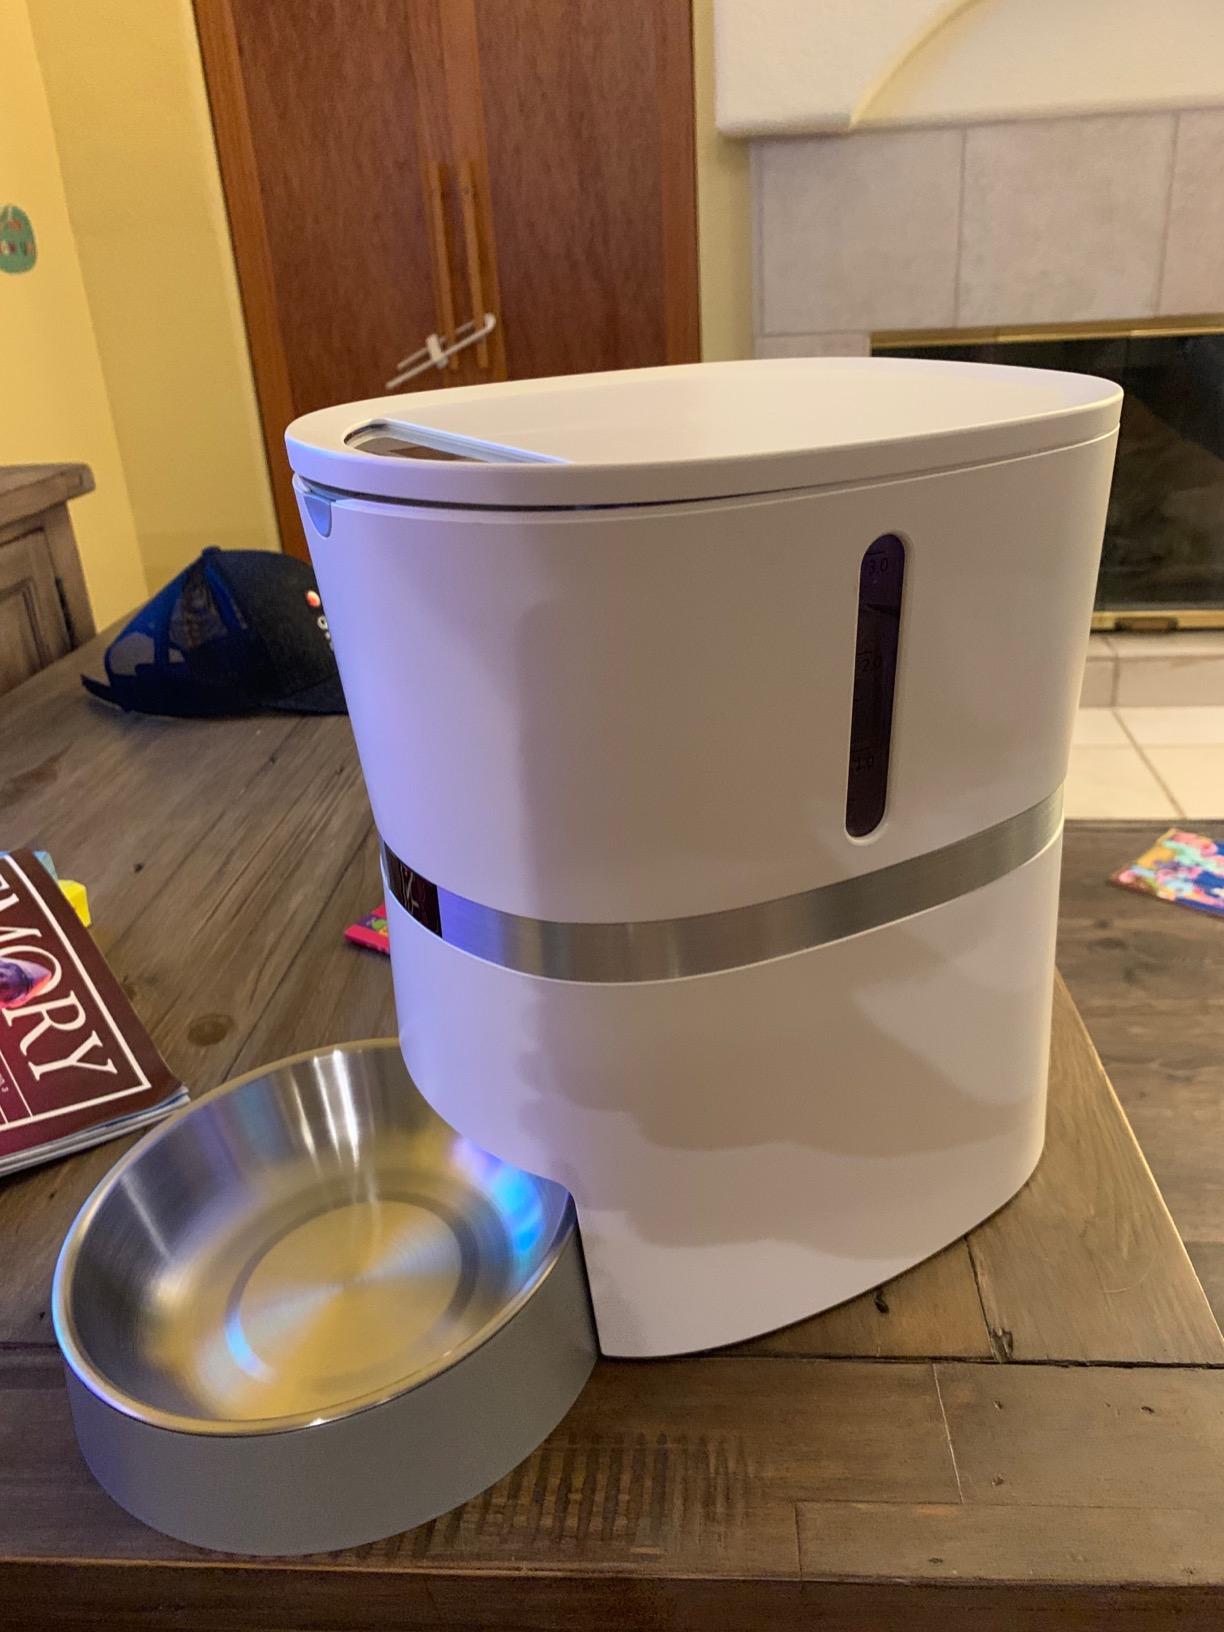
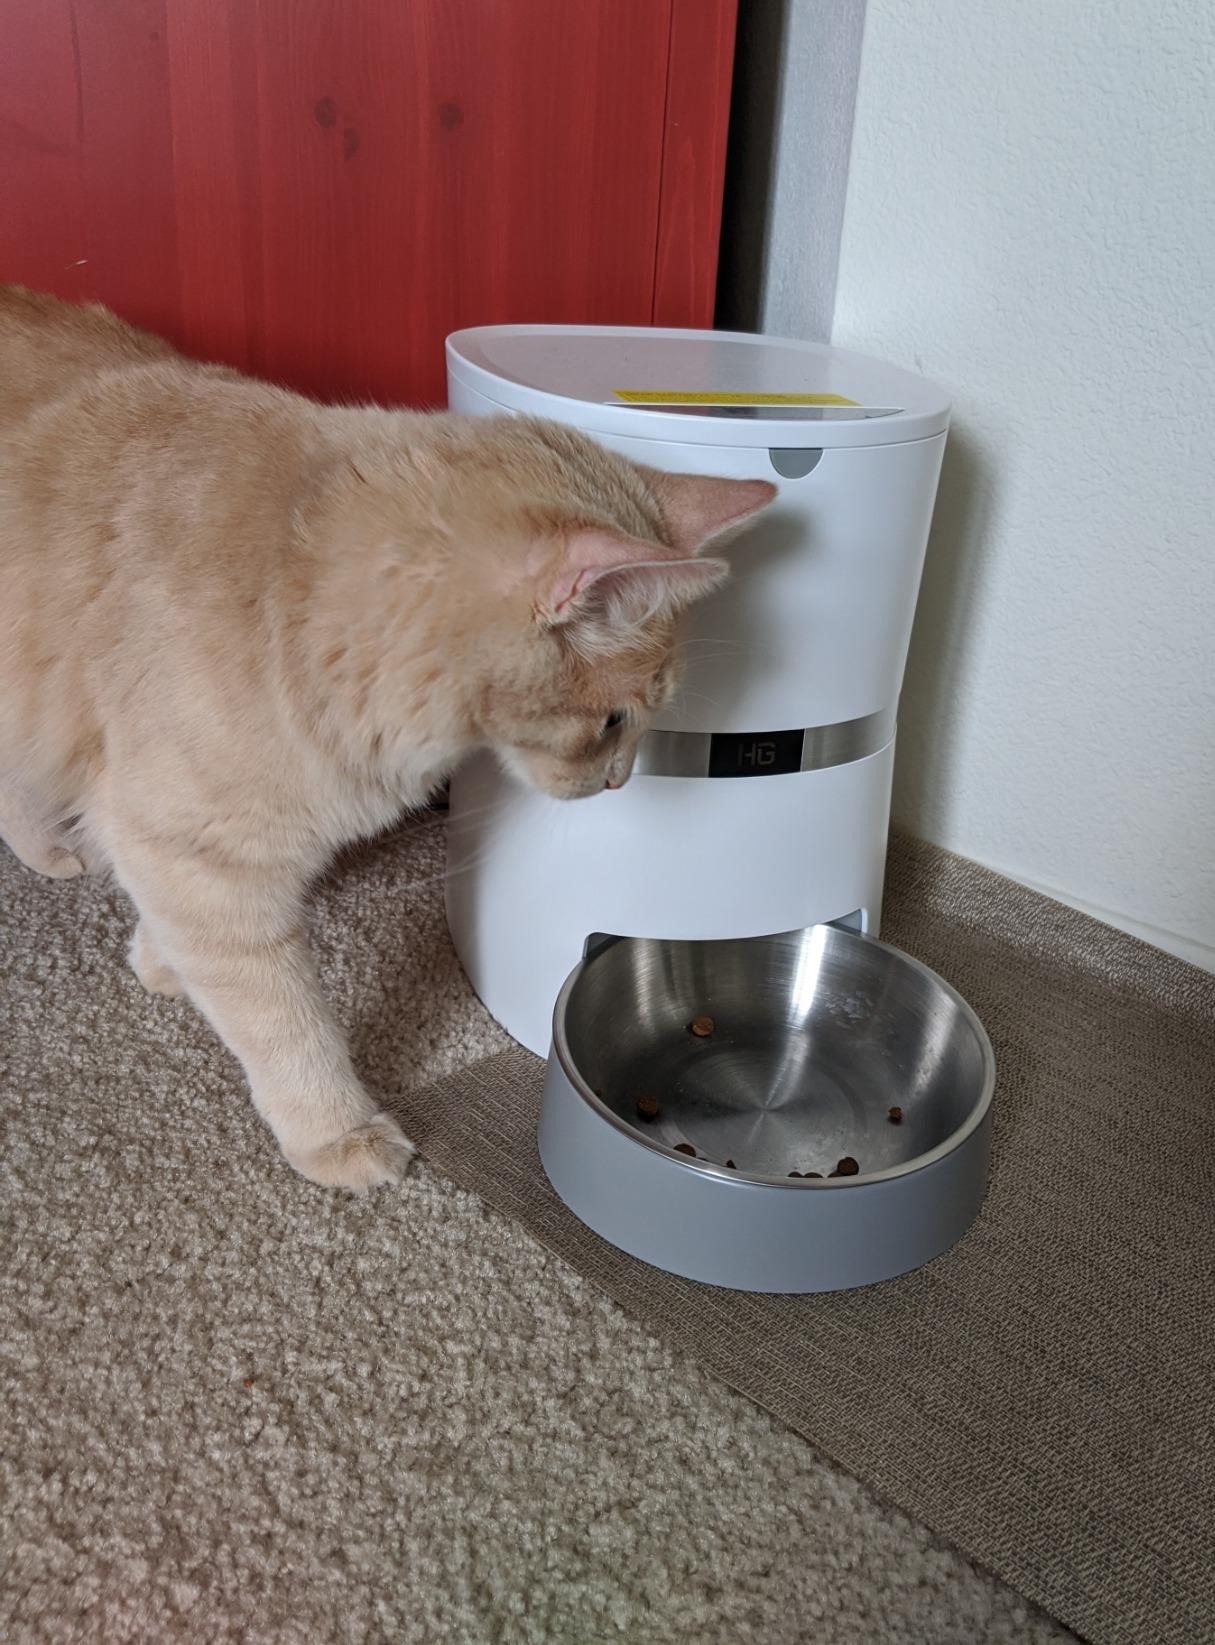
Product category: items_feeder
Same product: yes